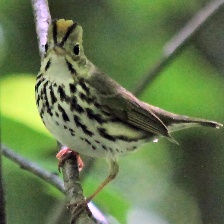
Species: OVENBIRD
Scientific name: SEIURUS AUROCAPILLA